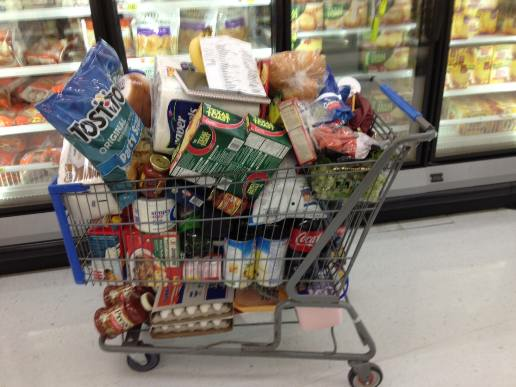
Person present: No